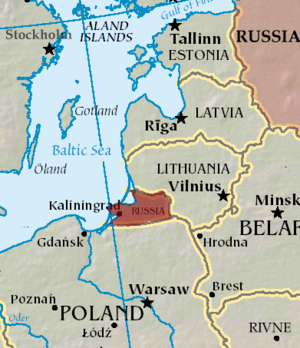
Une exclave est, en géographie humaine, un morceau de terre sous souveraineté d'un pays du territoire principal duquel il est séparé par un ou plusieurs pays ou mers.